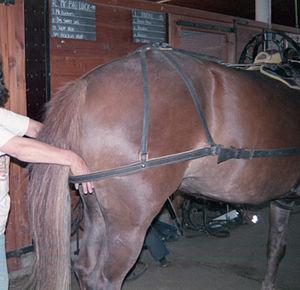
La croupière est la partie du harnais ou de la longe en cuir qui, passant par-dessous la queue du cheval ou du mulet, et fixée au bât, vient se rattacher à la selle par-dessus la croupe, empêchant le bât de remonter sur le garrot.